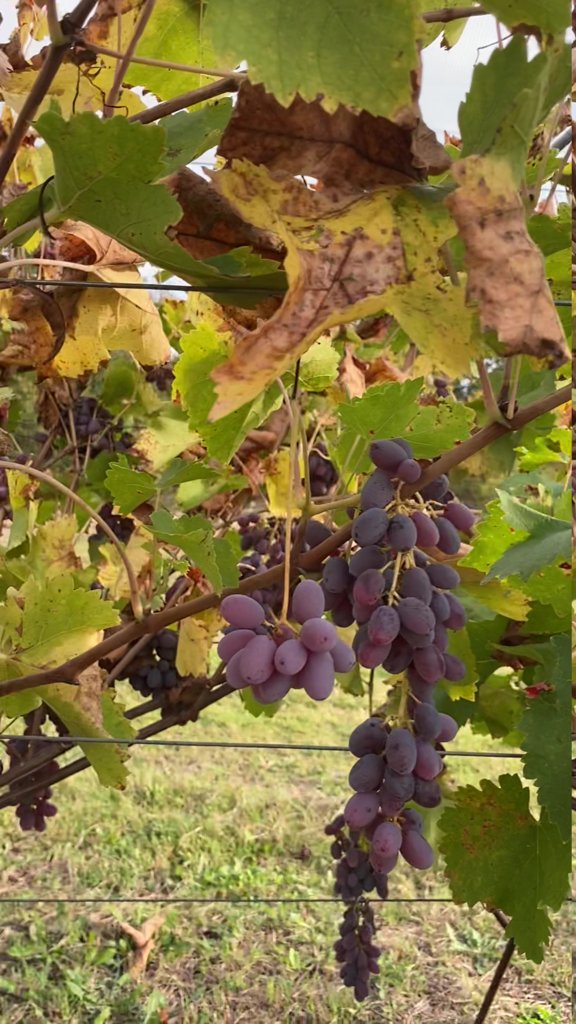
Berries visible: 136
Grape clusters: 8